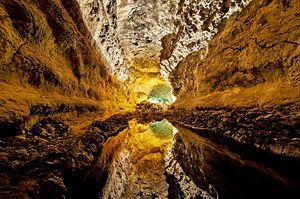
Cueva de los Verdes, Lanzarote, îles Canaries, Espagne. Image miroir sur l'eau. Italiano: Cueva de los Verdes, Lanzarote, Spagna. Riflesso dell'acqua. Русский: Пещера Куэва-де-лос-Вердес. Остров Лансароте в архипелаге Канарские острова, Испания.